Balladen om killen

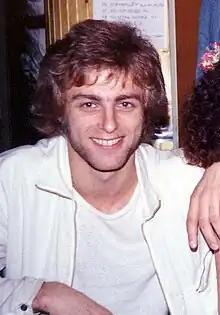
Ramberg in 1974. Following the single, he abandoned his musical career in favour of one in acting.

Upon release in Sweden, the single was met with primarily positive reviews, with most reviewers noting the lyrics along with the backing band. In a review for "Dagens Nyheter", the staff writer states that the single seems to be "one of the latest and best" on the Swedish music scene as of yet. They state that the lyrics seem a "tad ironic" given the subject matter and the inclusion of several references to alcohol and cannabis might be "too inappropriate for mainstream" radio, though the staff writer ends by noting how the single is a decent addition to the wave of new singles appearing. In "Aftonbladet", a writer describes the single as "decent" with "thought-provoking" lyrics which add some "humour to the song", while also praising the backing band, particularly Lindér's guitar work, for the "driving yet interesting backing".